Tiger

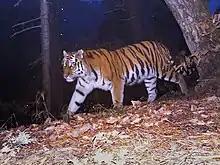
Picture of tiger in forest at night

The tiger's coat usually has short hairs, reaching up to , though the hairs of the northern-living Siberian tiger can reach . Belly hairs tend to be longer than back hairs. The density of their fur is usually thin, though the Siberian tiger develops a particularly thick winter coat. The tiger has lines of fur around the face and long whiskers, especially in males. It has an orange colouration that varies from yellowish to reddish. White fur covers the underside, from head to tail, along with the inner surface of the legs and parts of the face. On the back of the ears, it has a prominent white spot, which is surrounded by black. The tiger is marked with distinctive black or dark brown stripes, which are uniquely patterned in each individual. The stripes are mostly vertical, but those on the limbs and forehead are horizontal. They are more concentrated towards the backside and those on the trunk may reach under the belly. The tips of stripes are generally sharp and some may split up or split and fuse again. Tail stripes are thick bands and a black tip marks the end.